Led Zeppelin North American Tour 1973

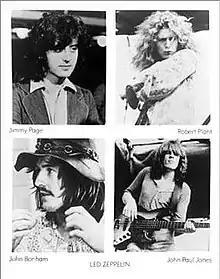
Promotional poster of Led Zeppelin, 1973

Three sold-out shows at Madison Square Garden in New York City that concluded the tour were filmed for a motion picture, but the theatrical release of this project ("The Song Remains the Same") was delayed until 1976. The film documents the theft of $203,000 of the group's money from a safe deposit box at the Drake Hotel in New York, just before their final show. The theft was discovered by Led Zeppelin tour manager Richard Cole, who was immediately interrogated by police as a suspect. The sum of money was the band's takings from their three New York concerts. It was never recovered and the identity of the thief or thieves has never been discovered. The band later sued the Drake Hotel for the theft.